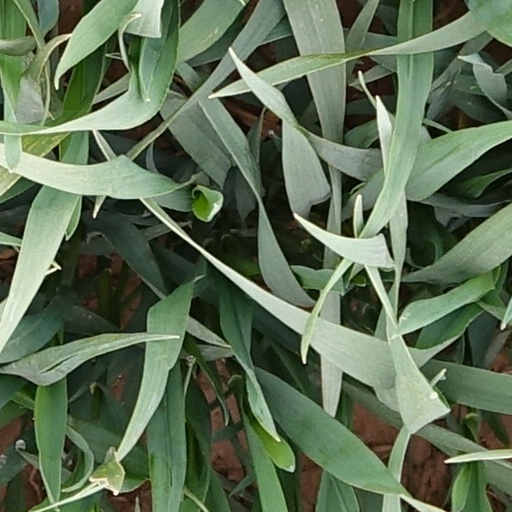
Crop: wheat